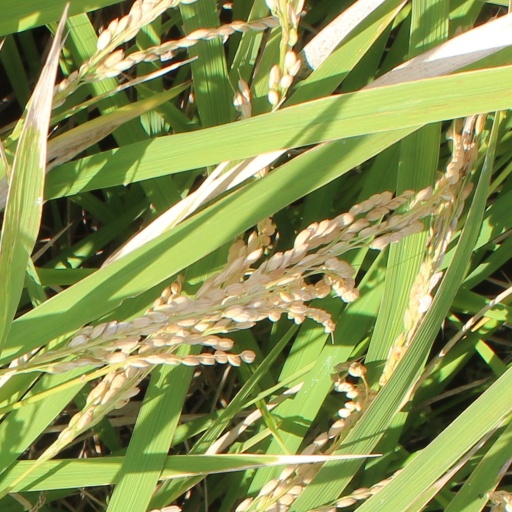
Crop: rice